Thermoelectric generator

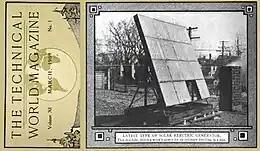
George Cove's solar panel pictured in "The Technical World Magazine" in March 1909.

George Cove had accidentally invented a photovoltaic panel, despite intending to invent a thermoelectric generator with thermocouples, in 1909. He notes that heat alone didn't produce any power, only incident light, but he had no explanation for how it could be working. The operational principle is now understood to have been a very simple form of Schottky junction.